Pleasure Island (Walt Disney World)

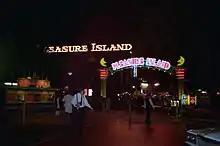
Pleasure Island in 1995

As the name originates from a fictional location in Walt Disney's 1940 film "Pinocchio", Pleasure Island opened emulating Church Street Station in Downtown Orlando, Florida. At that time, this was a highly successful gated attraction which offered admission to multiple clubs for one price.